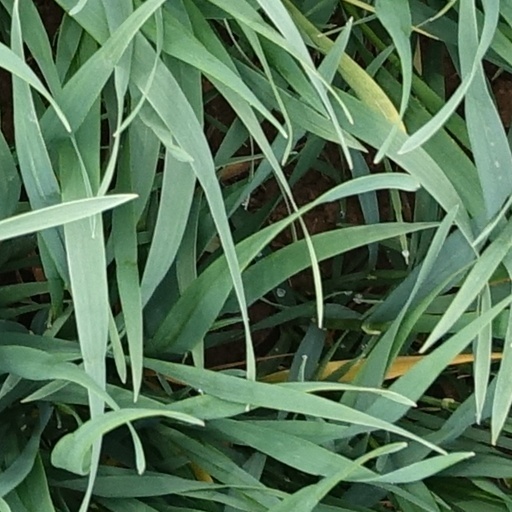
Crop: wheat